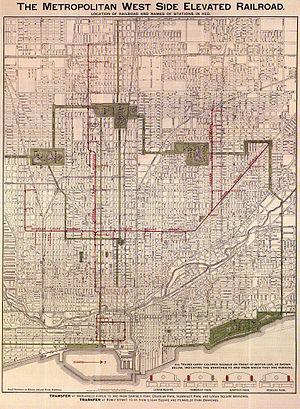
Le métro de Chicago est un réseau de transport en commun ferré qui dessert une grande partie de la ville de Chicago et de sa proche agglomération, il est principalement connu pour une de ses particularités : il est en grande partie aérien.